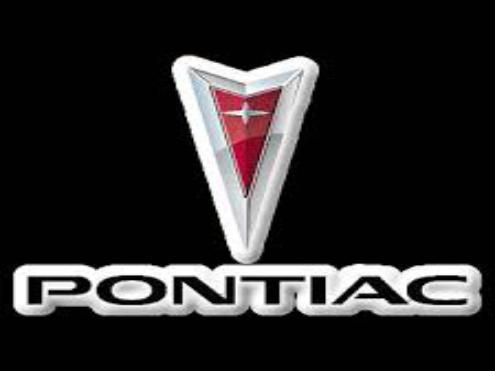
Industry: Transportation